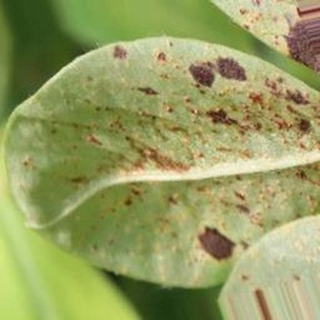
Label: groundnut_rust